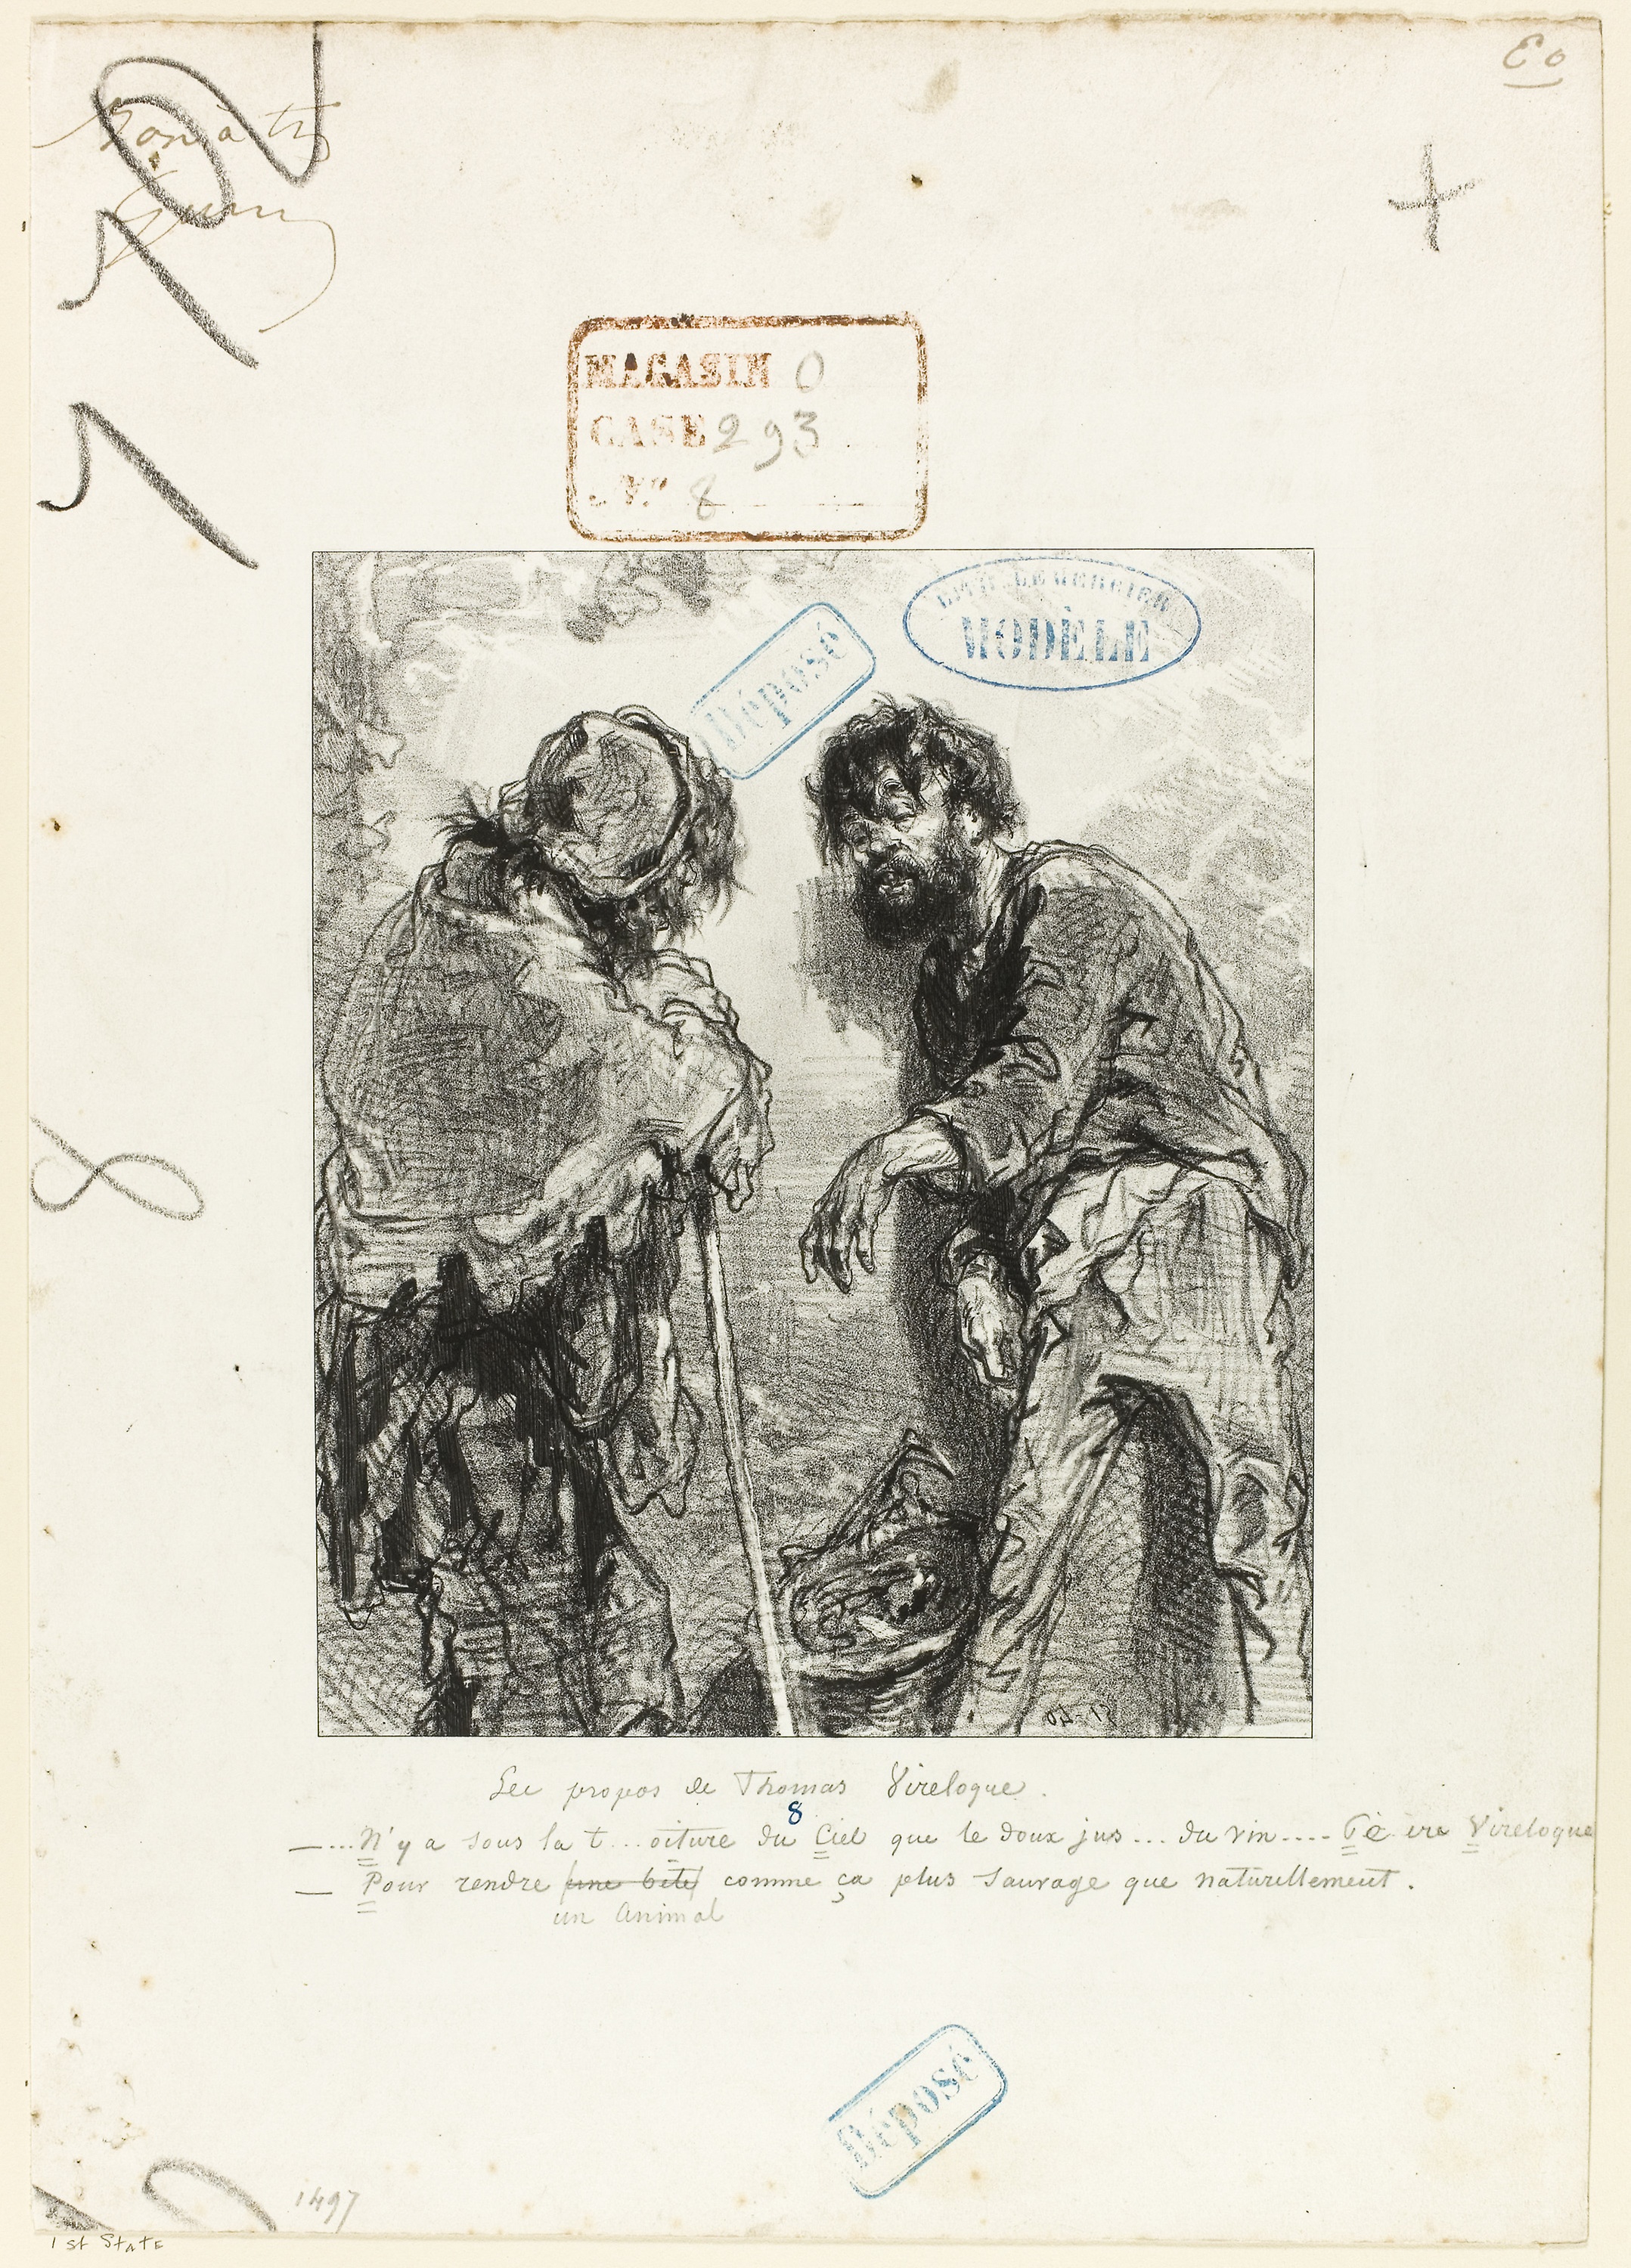
text, cartoon, human behavior, art, human, history, illustration, paper, font, costume design, artwork